New Jersey in the American Revolution

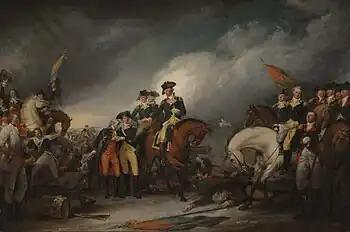
"The Capture of the Hessians at Trenton, December 26, 1776", a portrait by John Trumbull

The "Ten Crucial Days" were the days from December 25, 1776, to January 3, 1777, when several decisive battles, namely the battles of Trenton, Assunpink Creek and Princeton, were fought between the Continental Army under George Washington and the British army, mostly under Charles Cornwallis. Washington badly needed a victory to prove his army's hope of winning and thus boost morale. It is considered as one of the most significant military offensives in history. According to George Otto Trevelyan: ""It may be doubted whether so small a number of men ever employed so short a space of time with greater and more lasting effects upon the history of the world."" Frederick the Great called them "the most brilliant in the world’s history." President Coolidge called them "a military exploit of unparalleled brilliancy."